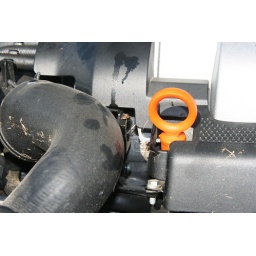
Dipstick- with grass right next to it. Yes, there is water in the oil.